Mader House

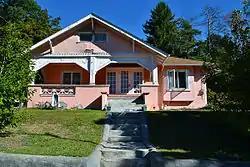
The house in September 2015

Mader House is a historic home located at Poughkeepsie, Dutchess County, New York. It was built about 1925 and is a -story, three-bay-wide bungalow-style dwelling with a low-pitched roof. It is sheathed in pink stucco and sits on a raised basement. It features a spacious front porch and large multi-paned windows.